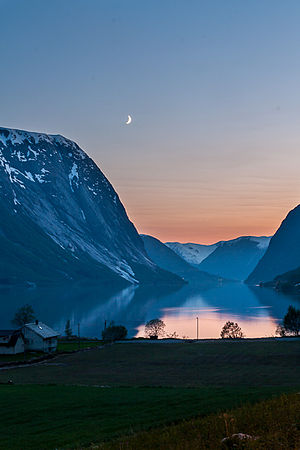
Kjøsnesfjorden
Kjøsnesfjorden set fra Lunde.